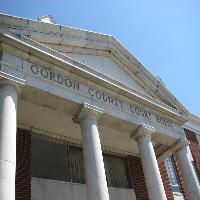
Weather: sun or clear